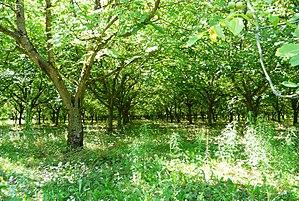
Une noyeraie de noyers communs (Juglans regia) en Dordogne, France
Le noyer commun ou noyer, est un arbre assez commun, originaire d'Eurasie, cultivé pour son bois recherché en ébénisterie et ses fruits, les noix, riches en huile.